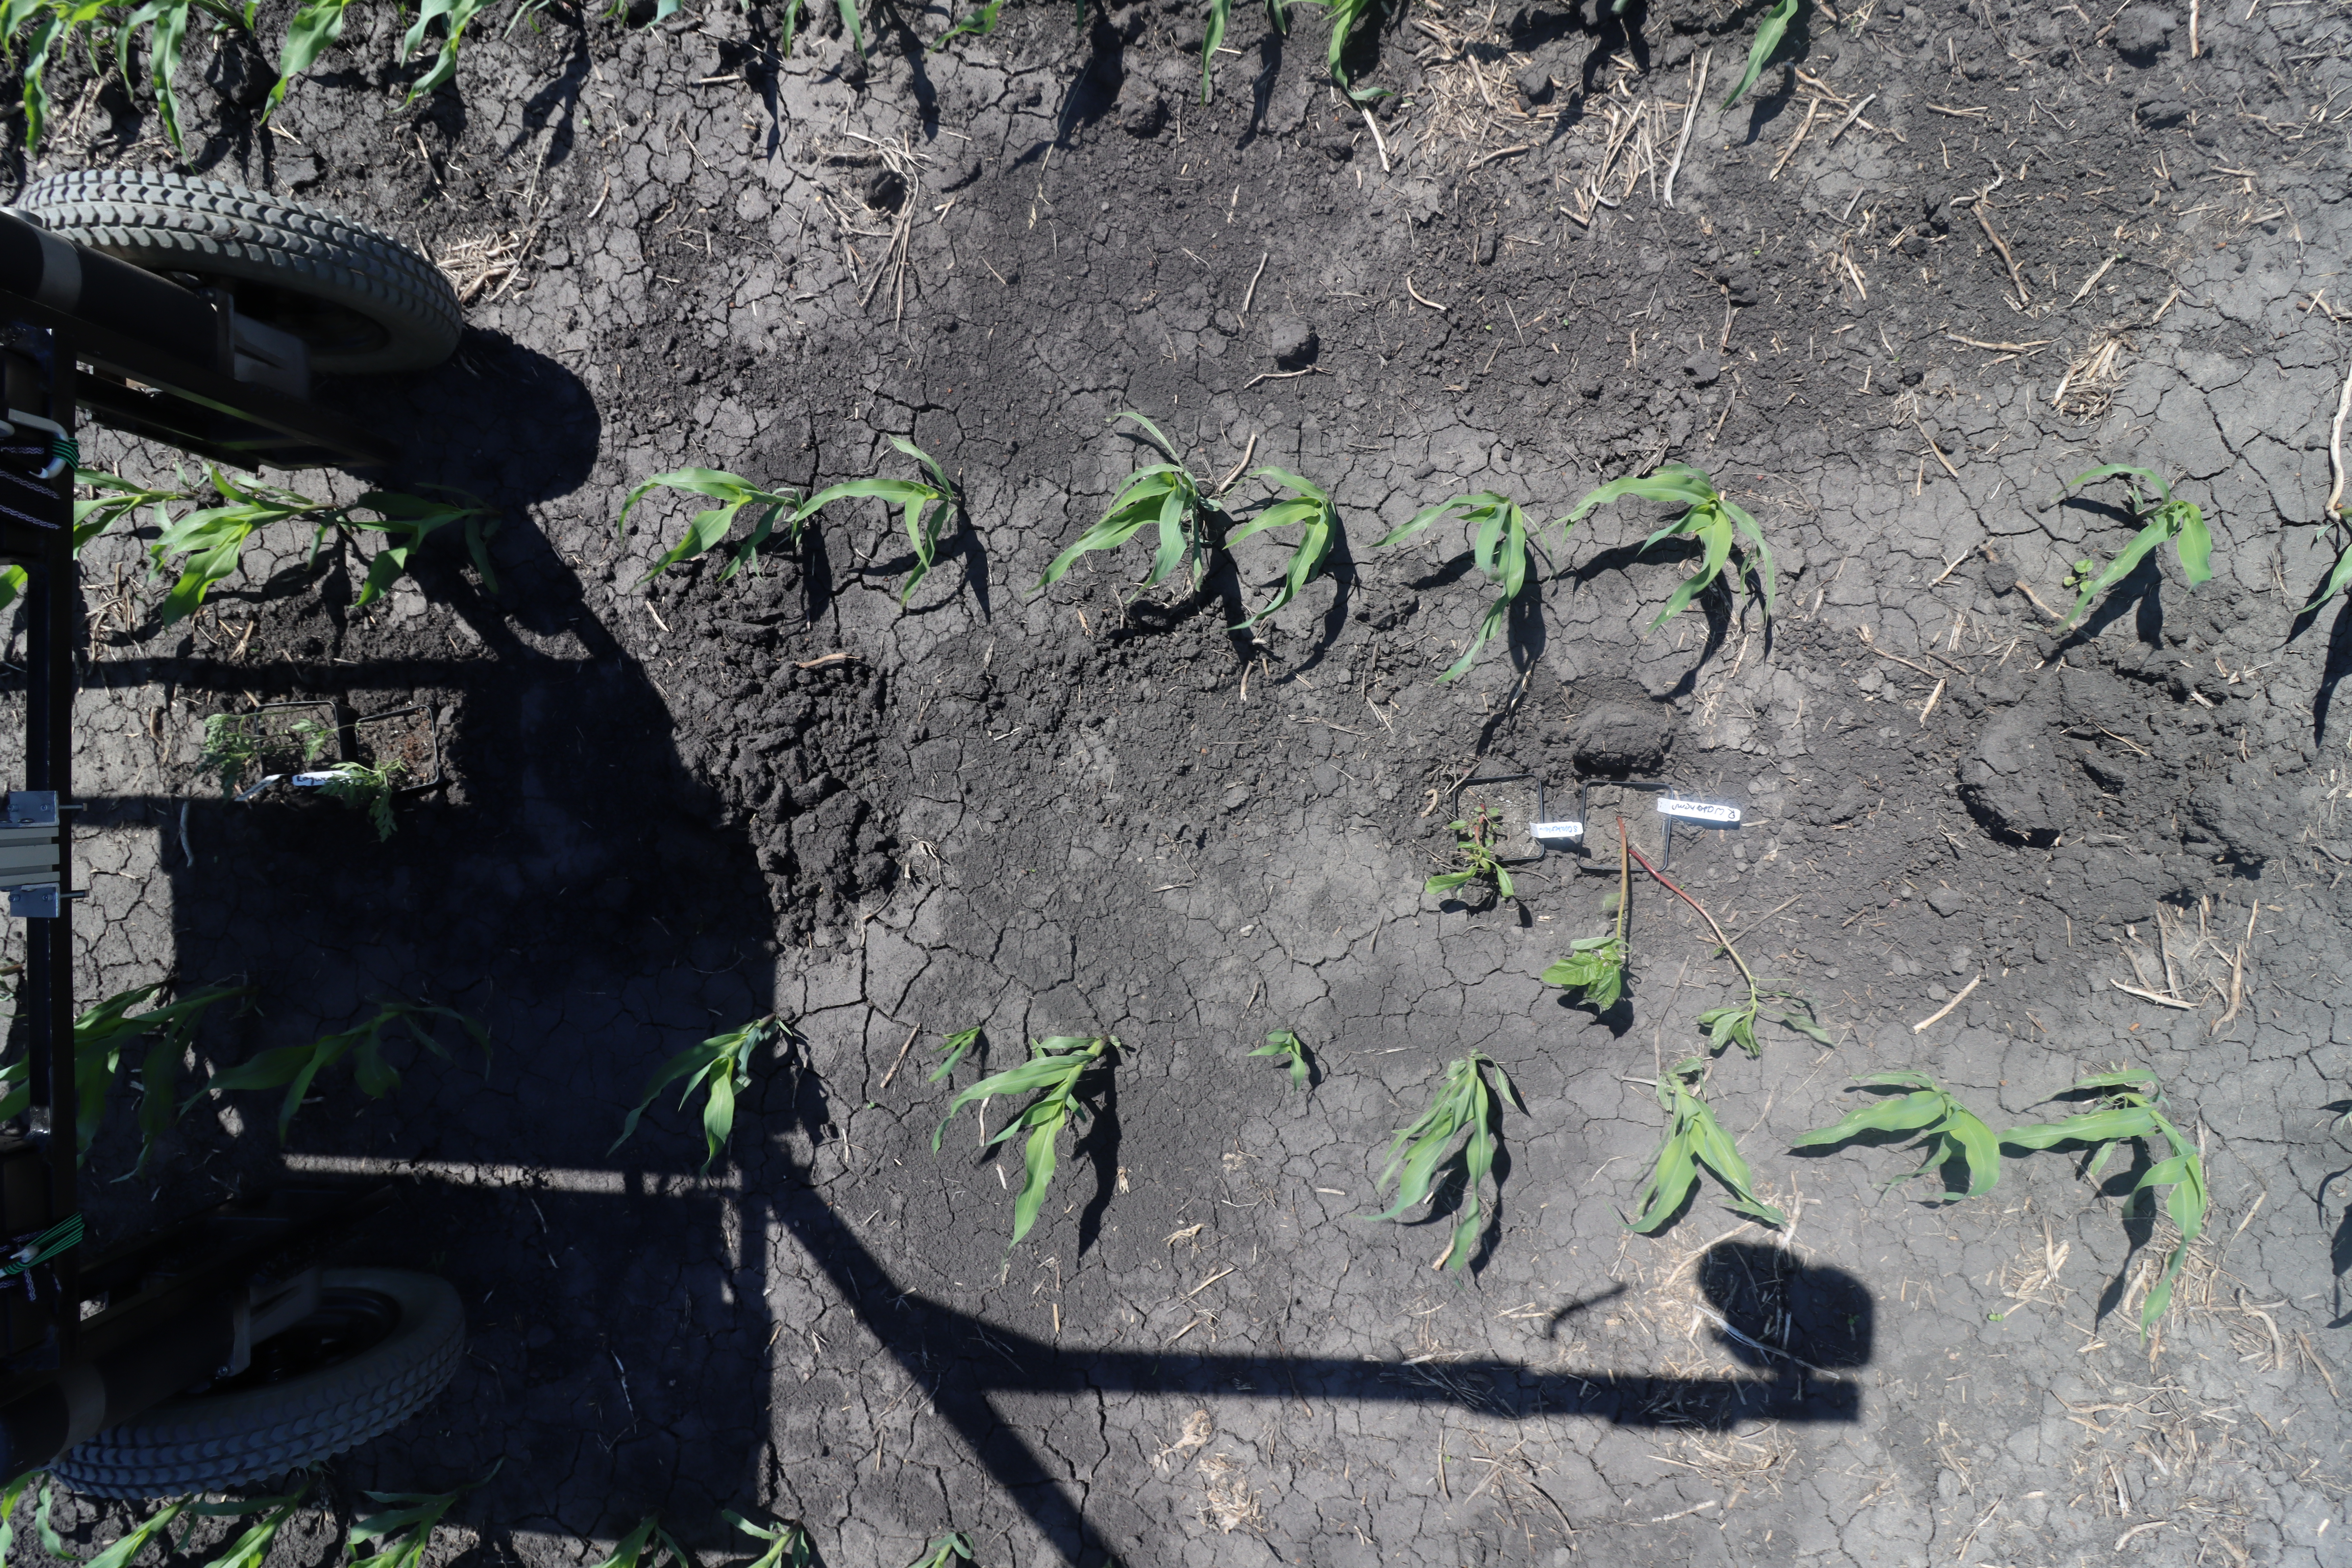
Crop: Corn
Objects: Corn, Corn, Corn, Corn, Corn, Corn, Corn, Corn, Corn, Corn, Corn, Corn, Corn, Waterhemp, Waterhemp, Waterhemp, Ragweed, Ragweed, Corn, Corn, Corn, Corn, Corn